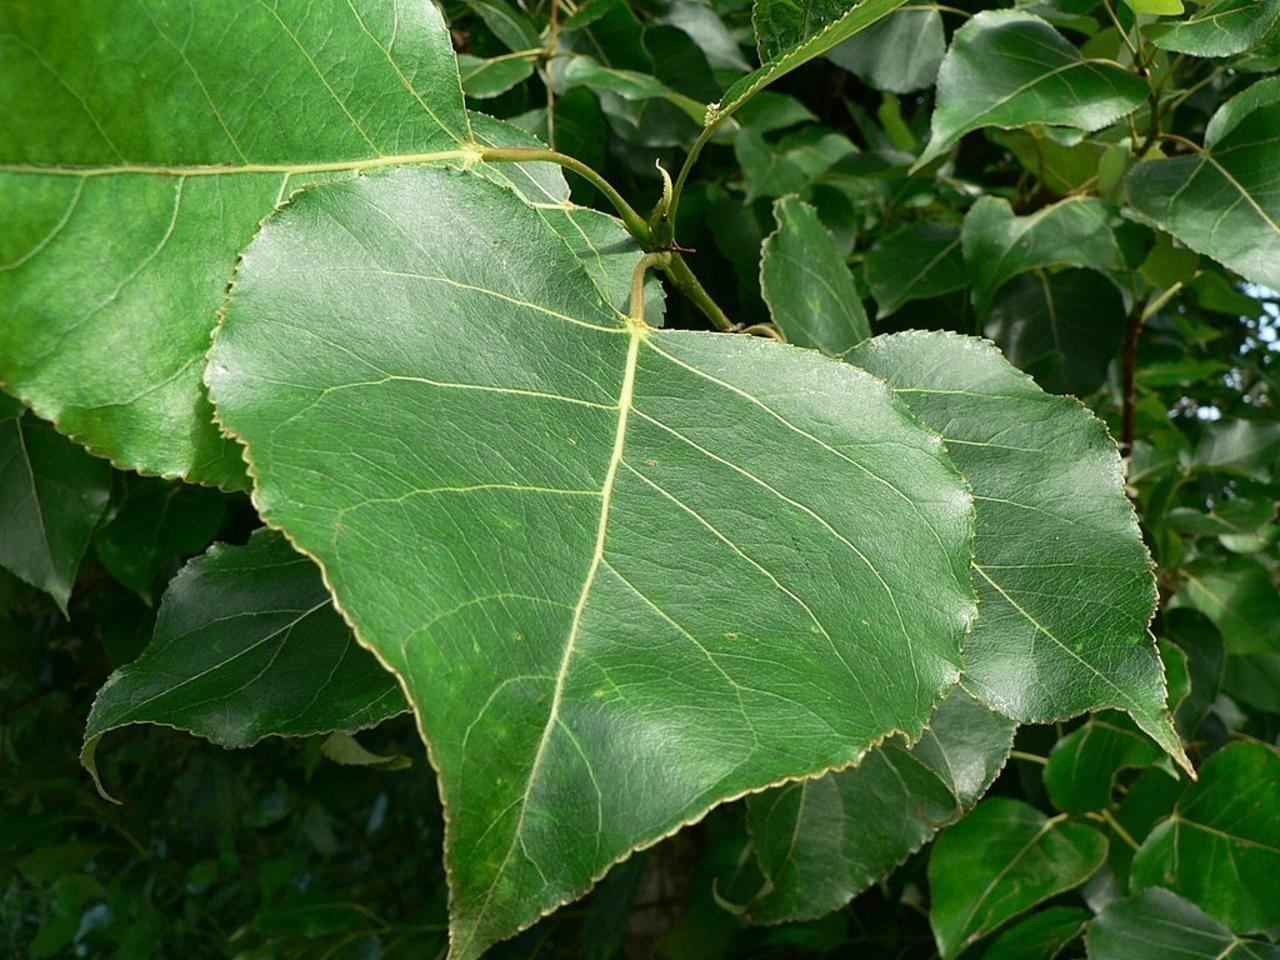
tree, nature, plant, leaf, flower, food, green, produce, ivy, botany, leaves, shrub, landscapes, deciduous, big, forrest, flowering plant, annual plant, woody plant, land plant, apiales, plane tree family, datura inoxia, xanthosoma